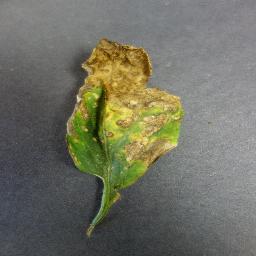
Label: Tomato___Bacterial_spot